Kunlun Red Star

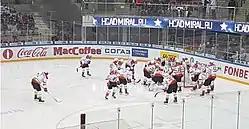
Kunlun Red Star players prior to a match in 2017

On 24 July 2016, the team played its first pre-season game, in which it was defeated 2–0 by Traktor Chelyabinsk.